Pāhala, Hawaii

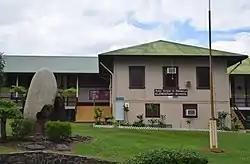
Kaū High and Pāhala Elementary School, April 2018

The statewide school district is the Hawaii State Department of Education, and it covers Hawaii County. The community has Kau High and Pahala Elementary School.